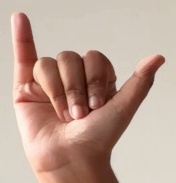
ASL sign: Y